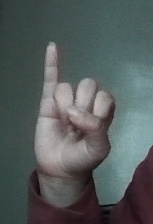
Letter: meem